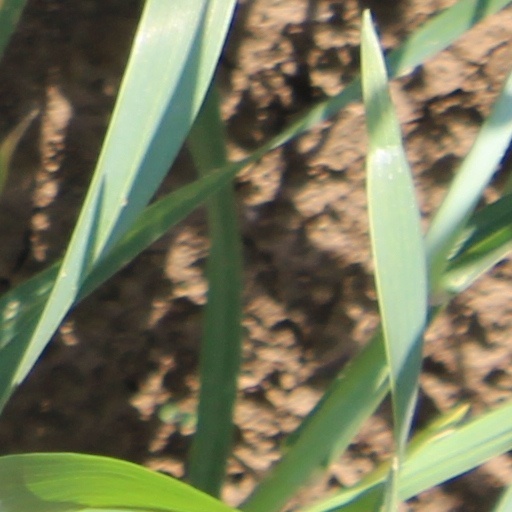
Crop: wheat